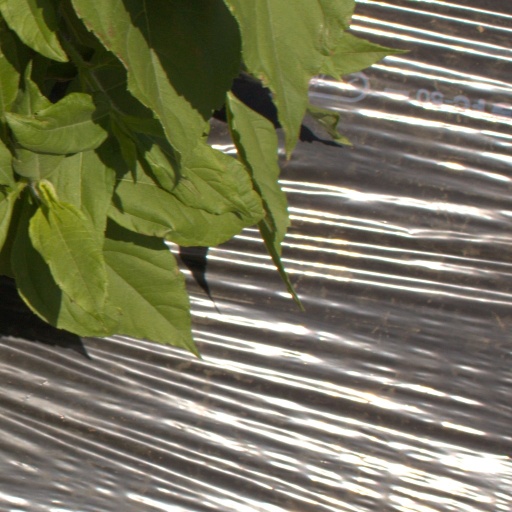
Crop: Jerusalem artichoke